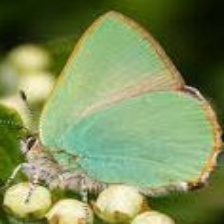
Species: GREEN HAIRSTREAK
Butterfly family (ImageNet category): lycaenid_butterfly